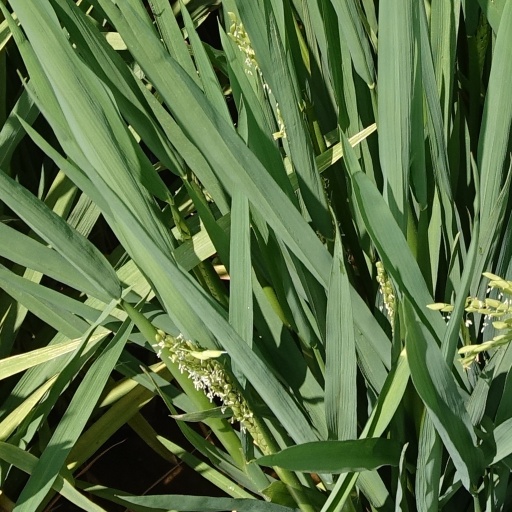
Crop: rice